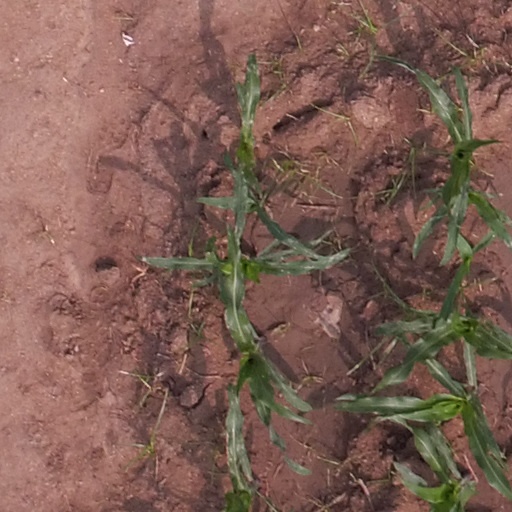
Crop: maize; corn